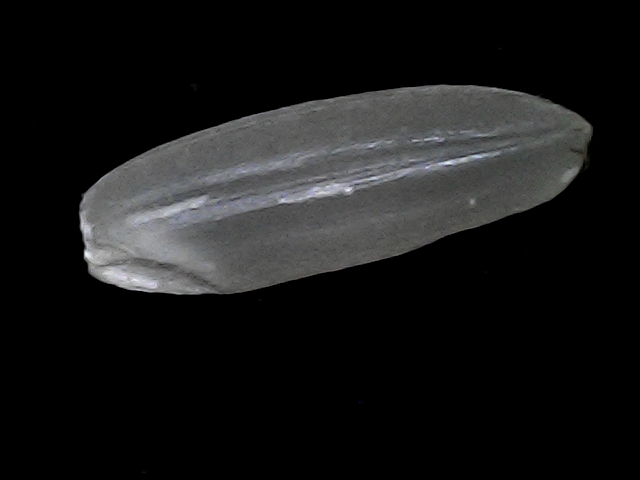
Rice variety: BRRI67